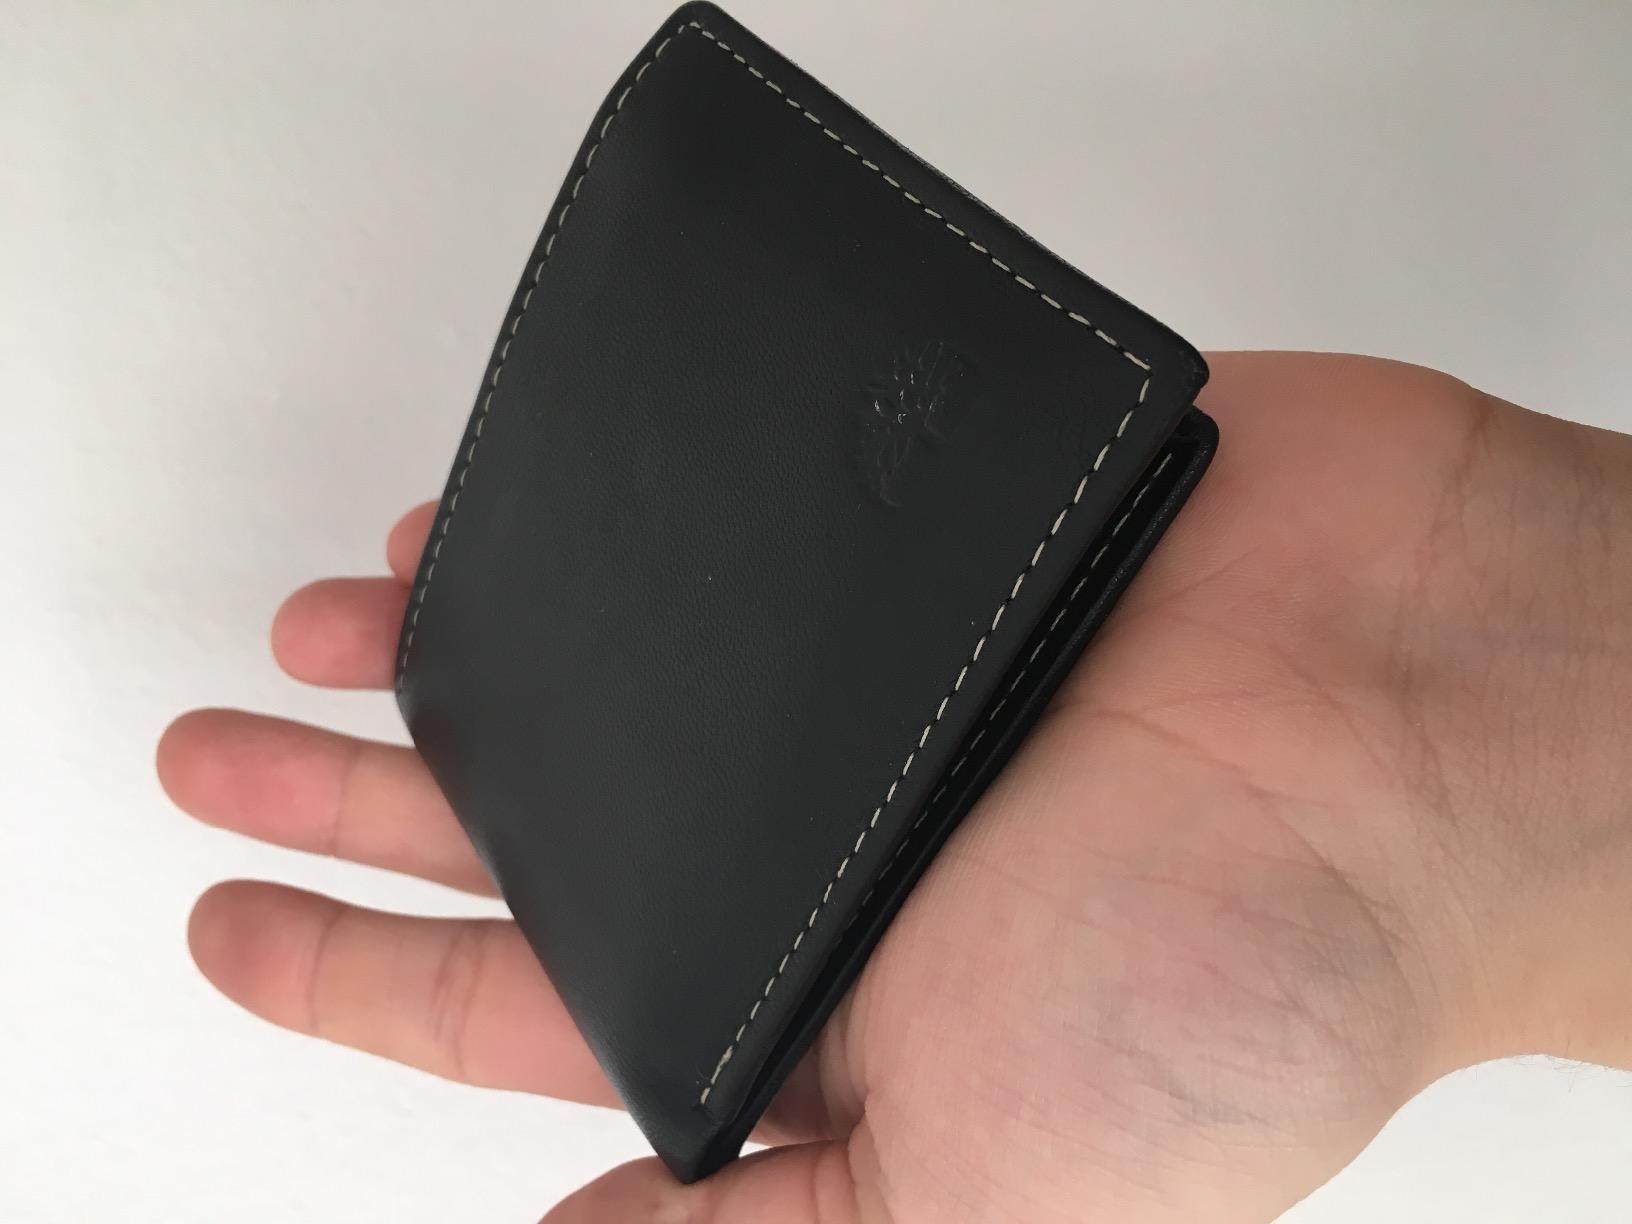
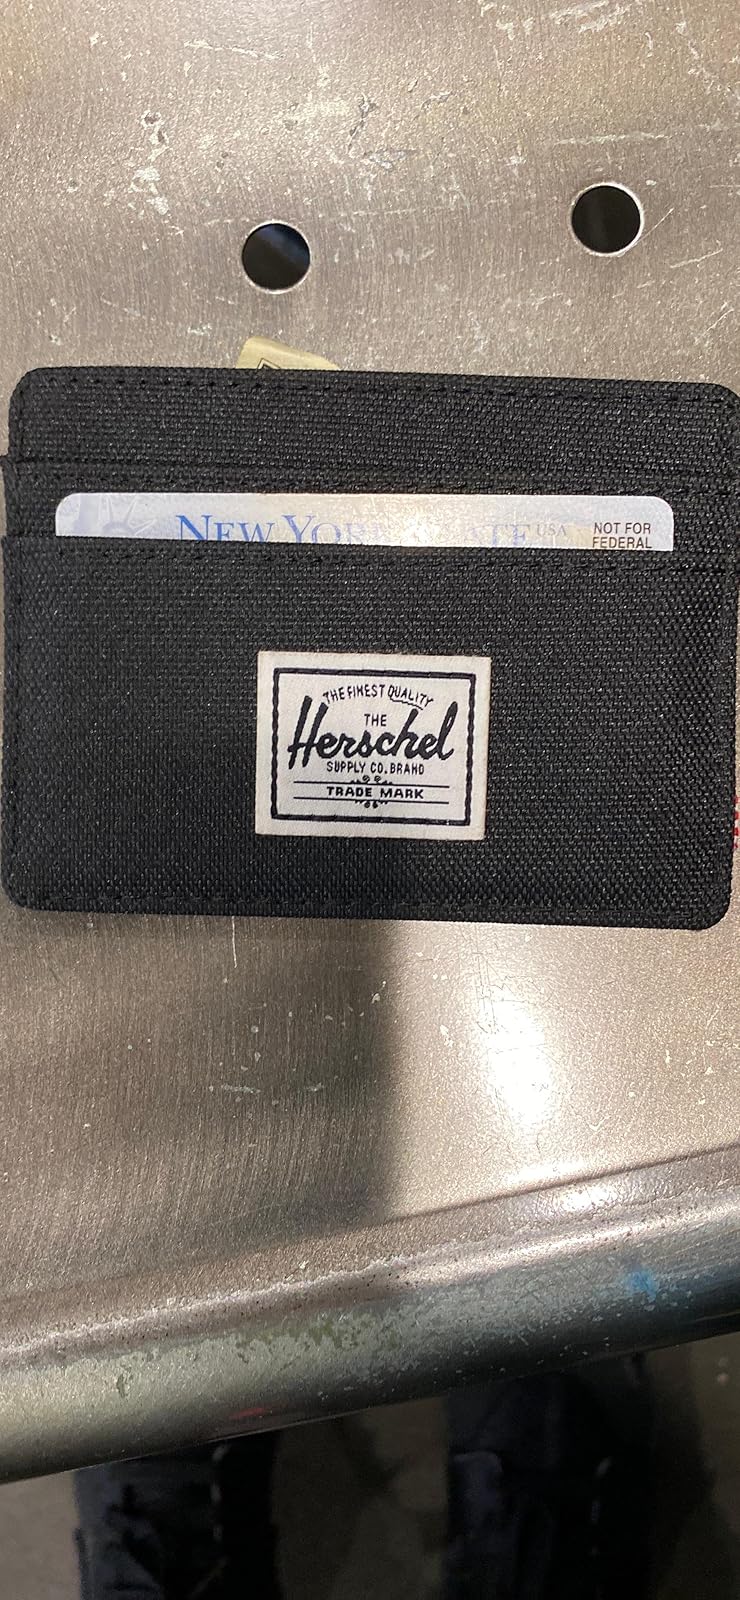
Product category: accessories_wallet
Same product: no